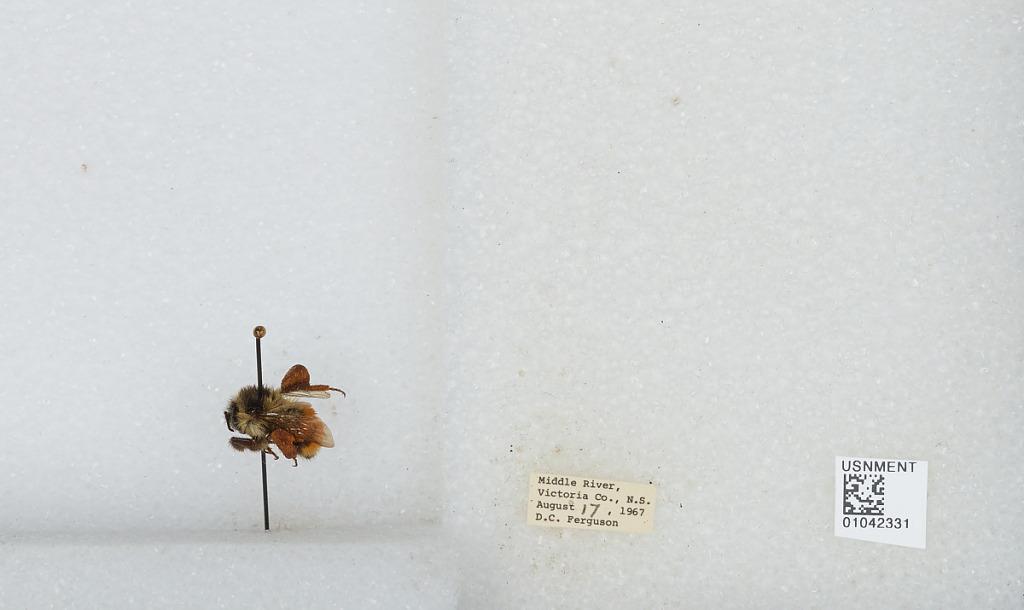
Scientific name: Bombus sp.
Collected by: D. Ferguson
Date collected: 1967-8-17
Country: Canada
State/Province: Nova Scotia
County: Victoria
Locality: Middle River
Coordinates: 44.5672, -64.2914